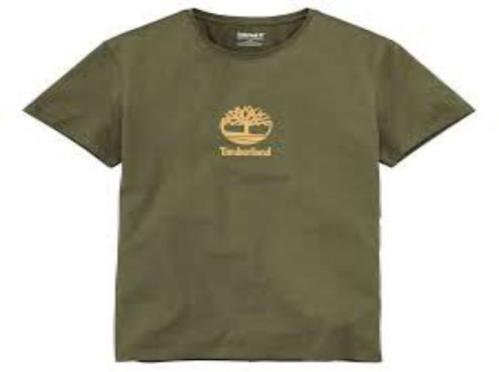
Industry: Clothes